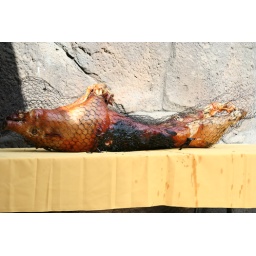
The pig that was cooking in the sand is put out on the table.